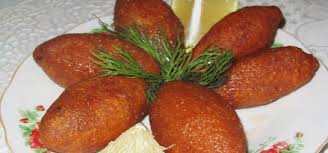
Yemek: icli_kofte